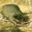
Label: beaver